Ryūden Gōshi

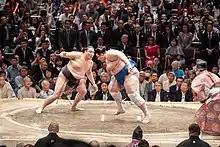
Ryūden competing against Aoiyama in May 2019, on the day he received his first Technique prize.

Ryūden was promoted to the top "makuuchi" division in January 2018, becoming the second top division wrestler from Takadagawa stable (after Kagayaki) to achieve this feat since the new head coach took over. At the time of his promotion, he was the first Yamanashi Prefecture native to be ranked in "makuuchi" since Ōnohana in March 1988, and the seventh postwar wrestler from this prefecture to achieve this promotion. He was also the second wrestler in sumo history, after Kotobeppu, to earn a promotion to "makuuchi" after being relegated to the "jonokuchi" division.